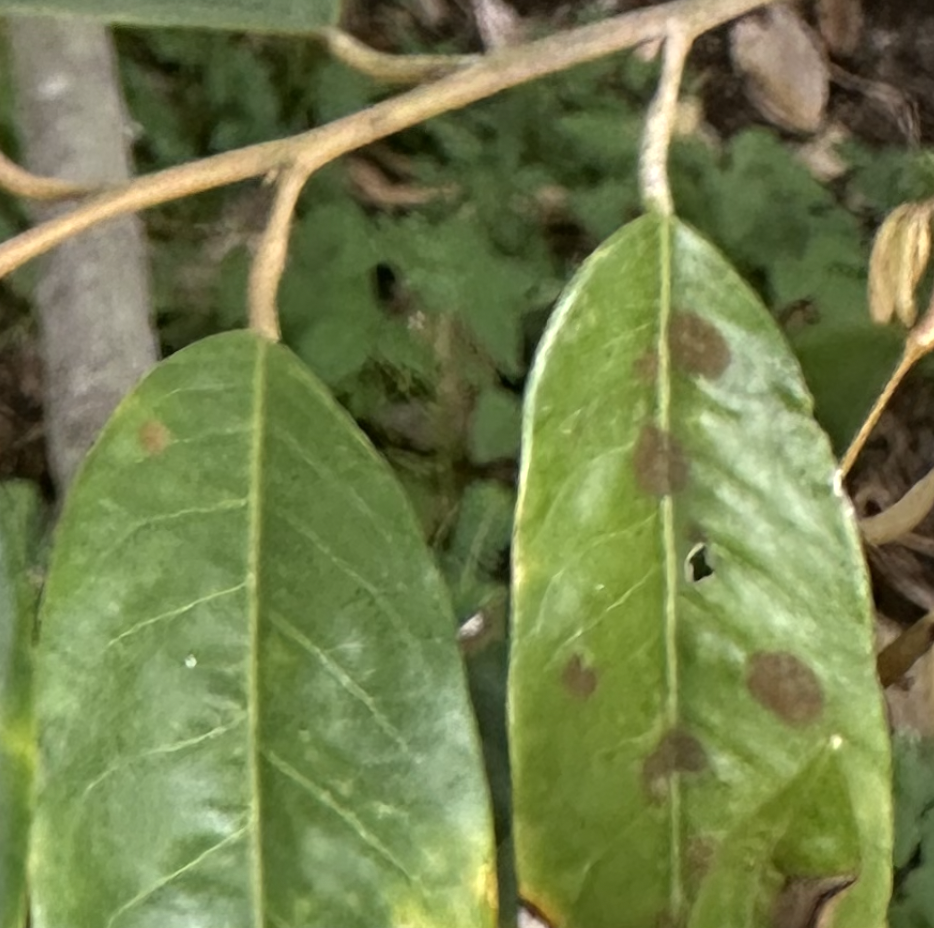
Label: stem_blight